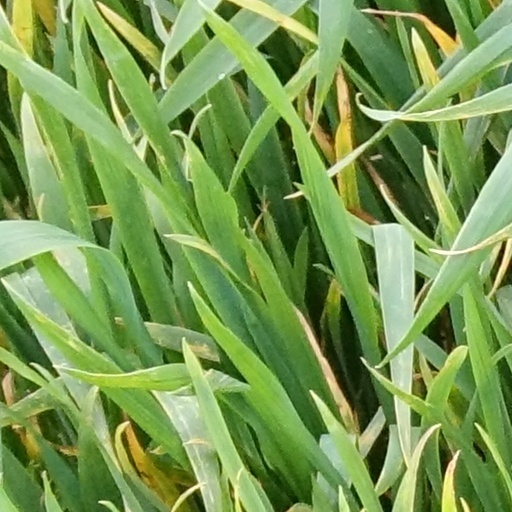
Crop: wheat